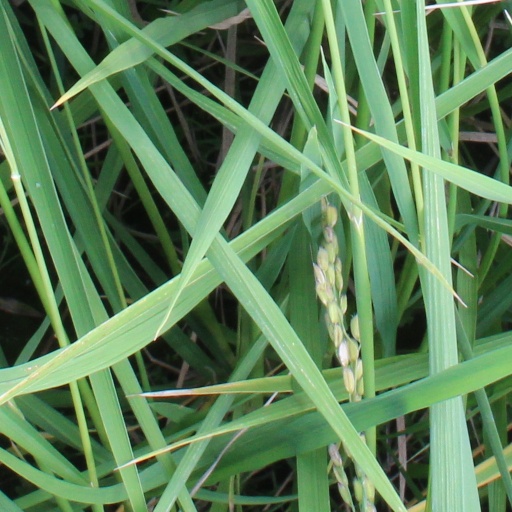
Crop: rice